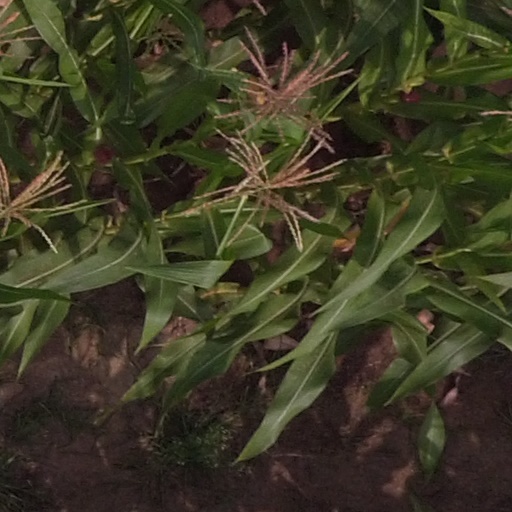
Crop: maize; corn